Alexander Peden

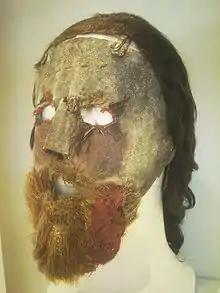
Peden's cloth mask and wig displayed in the Museum of Scotland

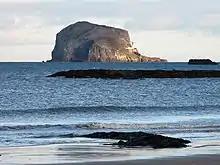
The Bass Rock, East Lothian. Peden endured upwards of five years from 26 June 1673 to 9 October 1678 closely shut up in that "desolate sea-girt Rock".

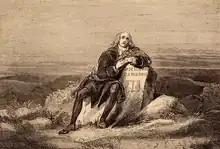
Peden at Richard Cameron's grave. Peden is reported to have said "Oh to be wi thee, Ritchie!" at the grave of Cameron's decapitated body.

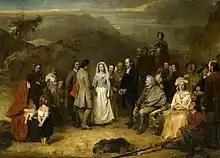
"The Marriage of the Covenanter", by Alexander Johnston (1815–1891). Alexander Peden conducted the marriage of John Brown to Isabel Weir at Priesthill in Muirkirk parish in 1682

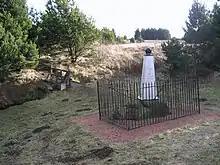
Peden stone Harthill, Shotts near the modern Alexander Peden Primary School

Alexander Peden (162626 January 1686), also known as "Prophet Peden", was one of the leading figures in the Covenanter movement in Scotland.